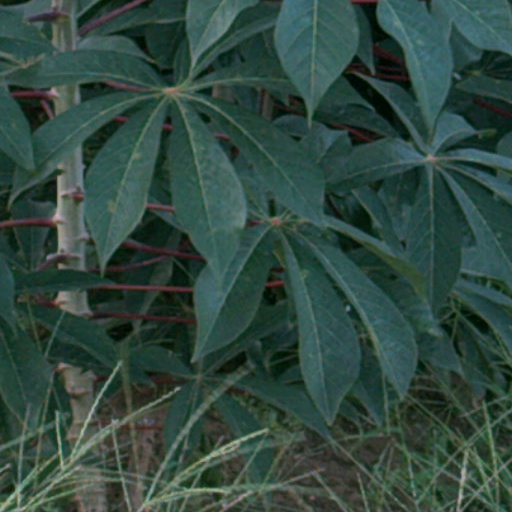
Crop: cassava